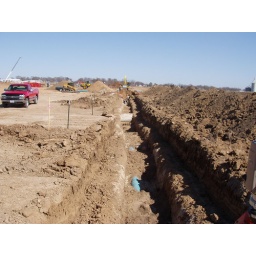
Burying water lines for the fire prevention loop around the plant. Notice the red fire hydrant on the right side of the trench.